Acrobatics

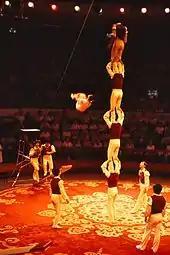
Chinese acrobat in midair after being propelled off a teeterboard, China, 1987

"Acrobalance" is a floor based acrobatic art that involves balances, lifts and creating shapes performed in pairs or groups.